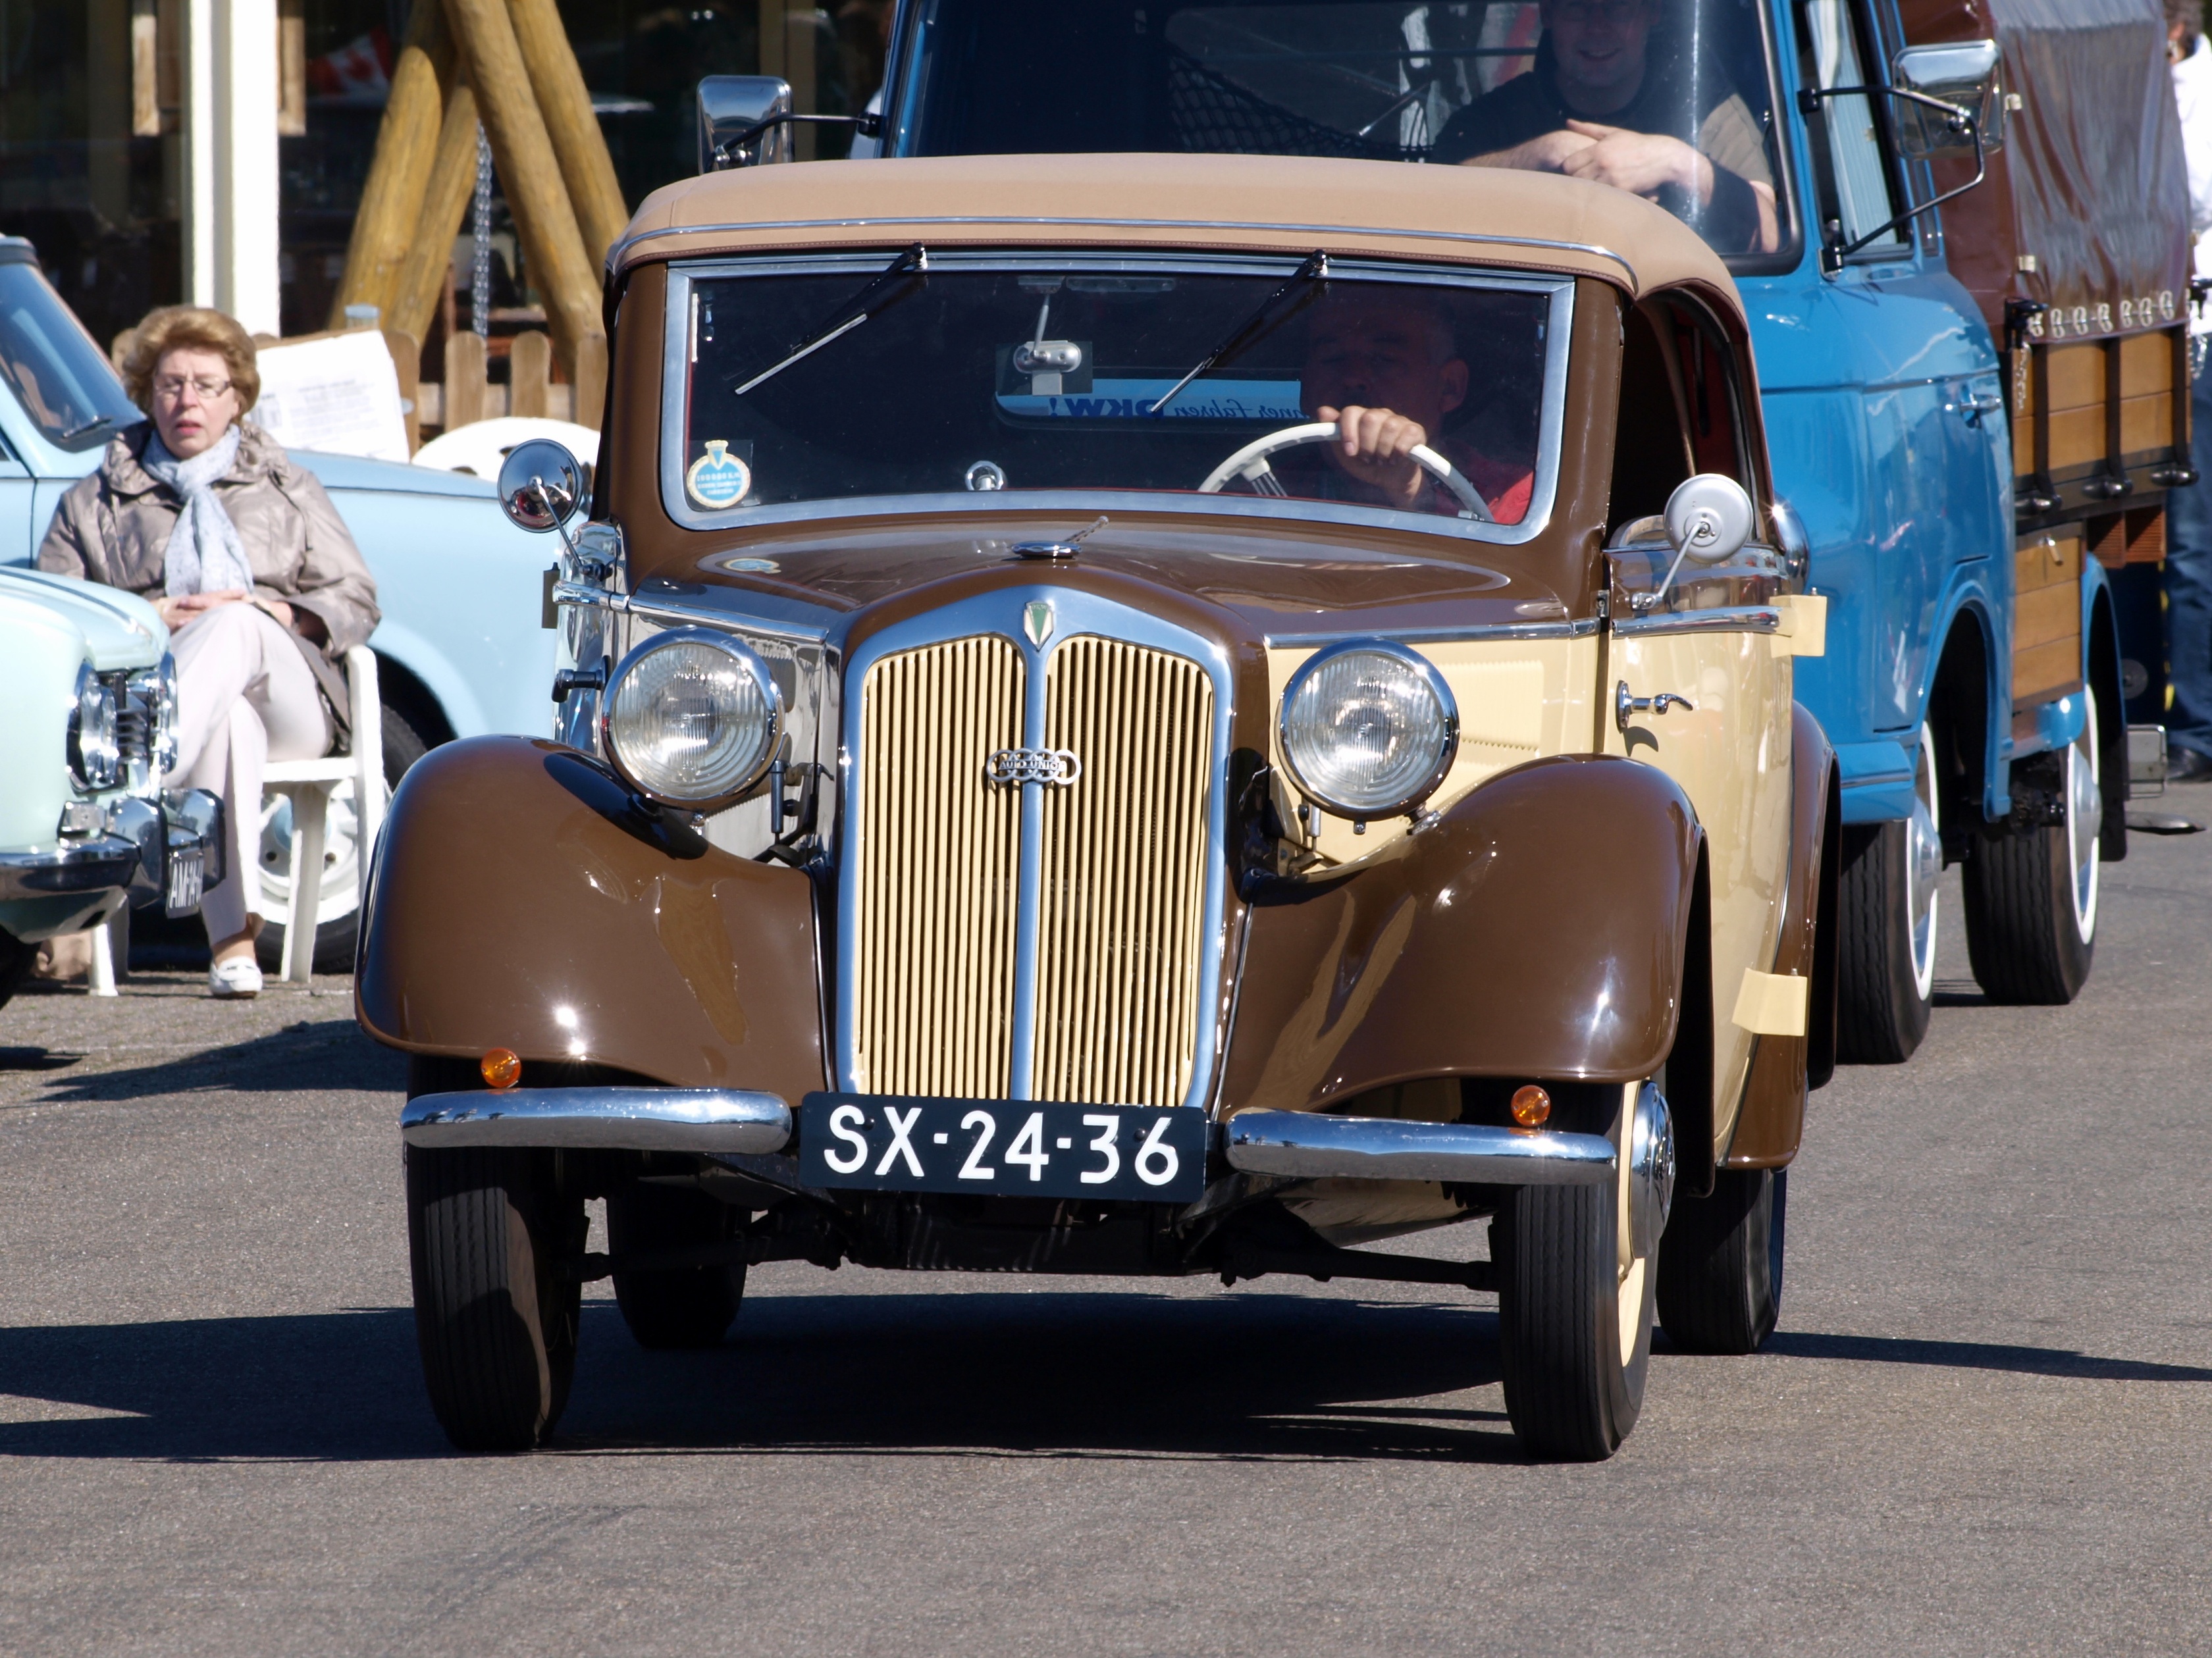
car, vintage, wheel, old, travel, transport, vehicle, museum, drive, speed, movement, motor vehicle, vintage car, moving, power, lights, automobiles, luxury, engine, sedan, oldtimer, classic, antique car, dkw, hot rod, auto show, land vehicle, touring car, automobile make, automotive design, luxury vehicle